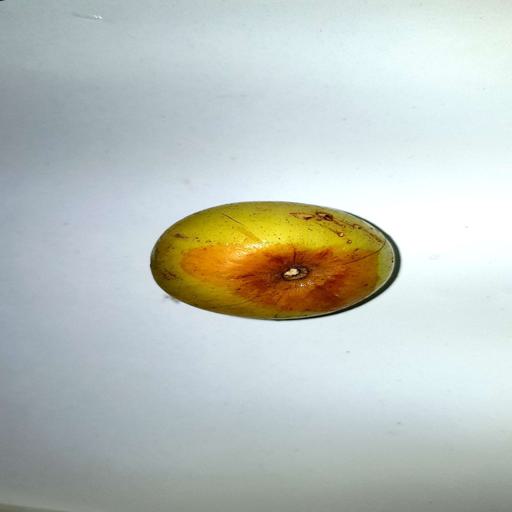
Label: bruised